Tipón

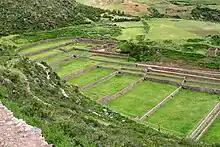

Tipón is a sprawling early fifteenth-century Inca archaeological site that is situated between and above sea level, located southeast of Cusco near the village of Tipón.